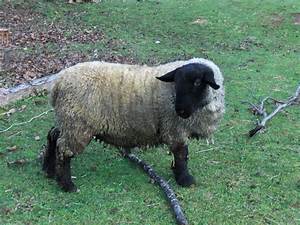
Label: sheep